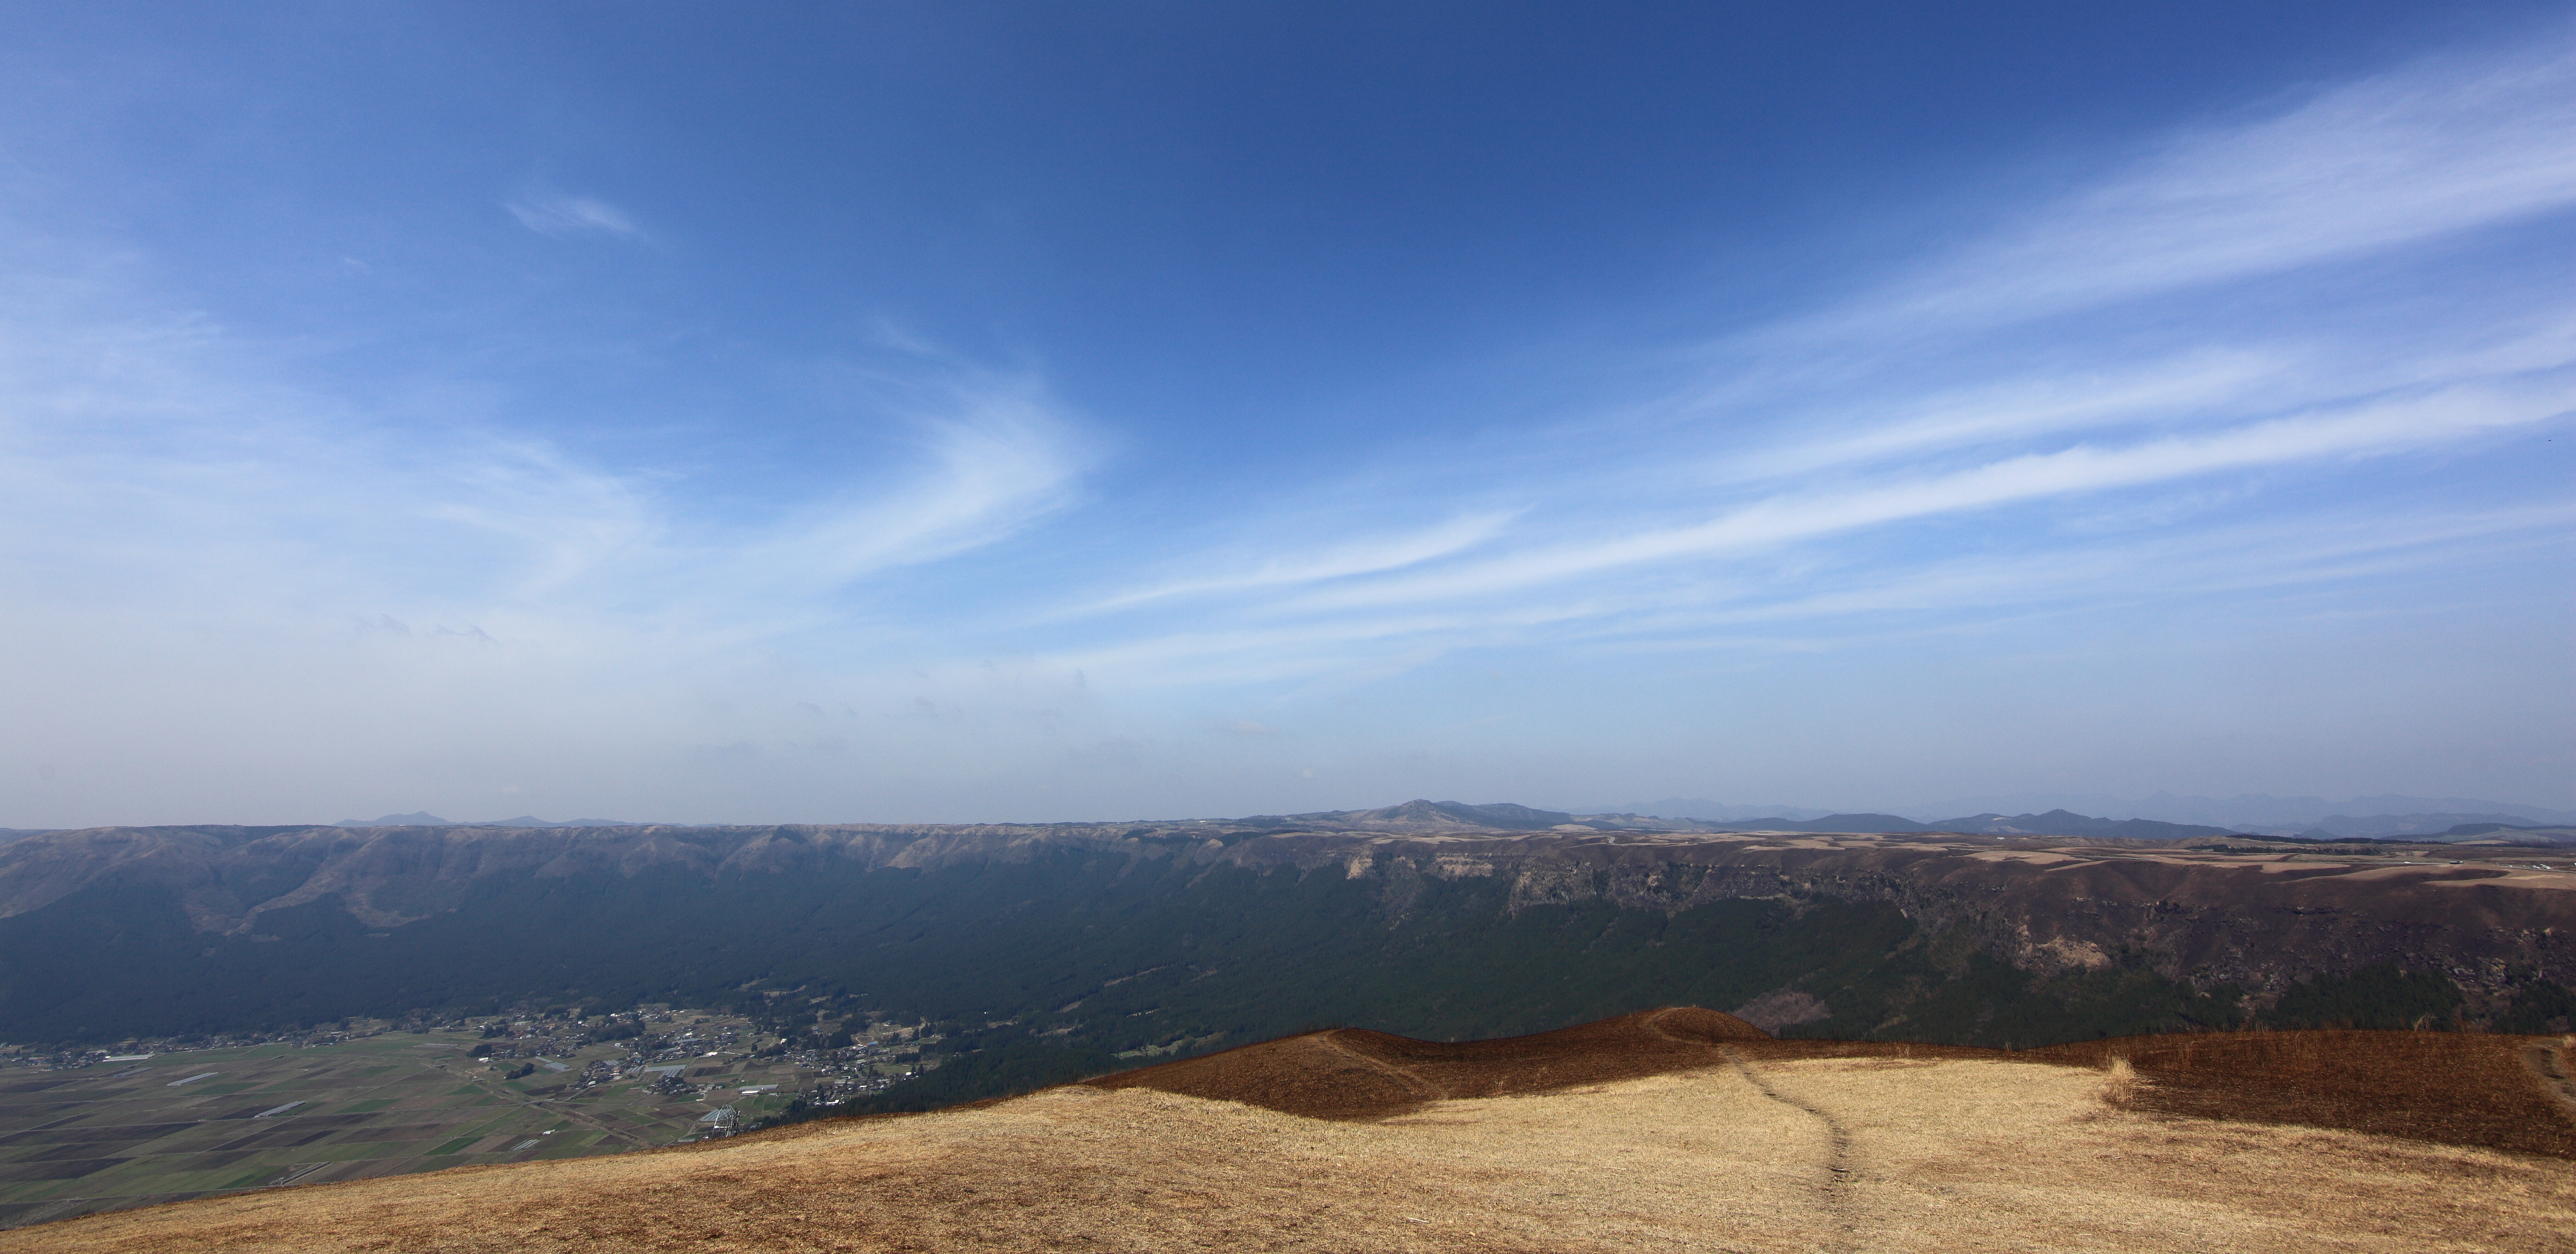
landscape, horizon, mountain, cloud, sky, prairie, hill, view, valley, mountain range, panorama, high, ridge, plain, grassland, plateau, 5d, hires, markii, ecosystem, hi, res, resolution, steppe, landform, geographical feature, mountainous landforms